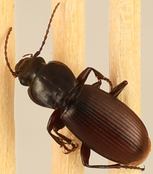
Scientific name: Pterostichus restrictus
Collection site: Rocky Mountains NEON (RMNP), plot RMNP_012